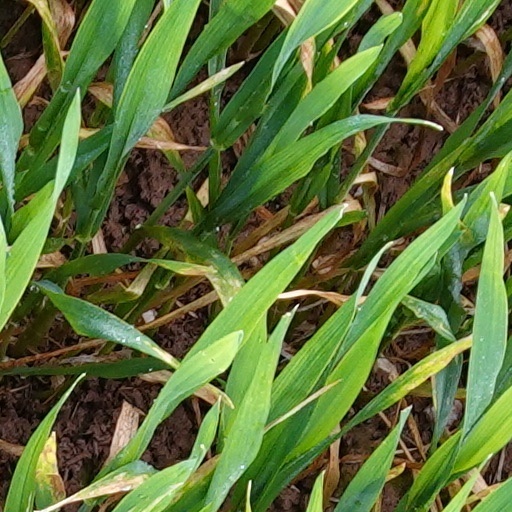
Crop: wheat